Theresa Saldana

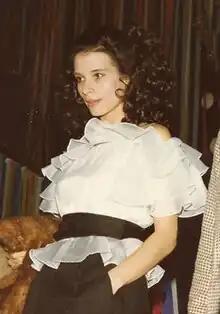
Saldana in 1981

Theresa Saldana (August 20, 1954 – June 6, 2016) was an American actress, activist, and writer. She is known for her role as Rachel Scali, the wife of Police Commissioner Tony Scali, in the 1990s television series "The Commish", for which she received a Golden Globe nomination for Best Performance by an Actress in a Supporting Role, in 1994. Major film roles include Lenora LaMotta, the wife of Joe Pesci's character in the 1980 film "Raging Bull", and as a Beatles fan in Robert Zemeckis' 1978 Beatlemania ensemble "I Wanna Hold Your Hand". She was also known for raising public awareness of the crime of stalking after surviving a knife attack by an obsessed fan at her home in 1982.